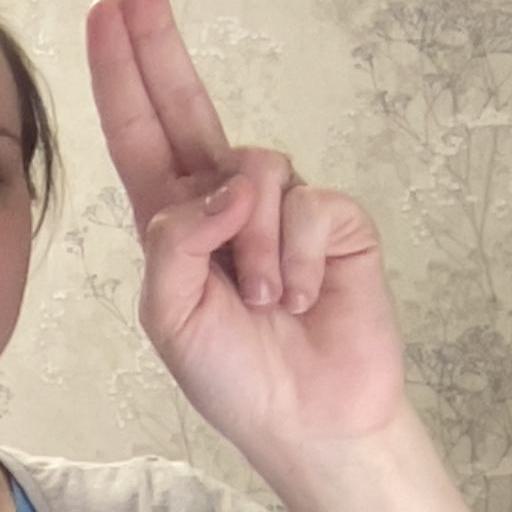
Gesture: two_up